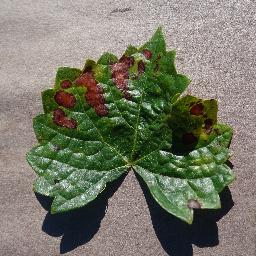
Label: Grape___Esca_(Black_Measles)